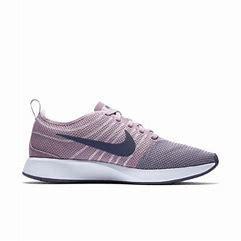
Brand: Nike
Model: Dualtone Racer